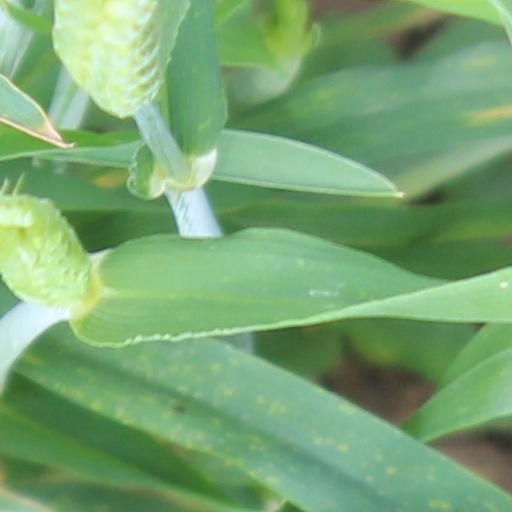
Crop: wheat